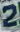
Number: 2